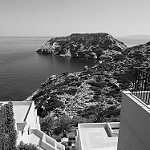
Label: B & W